Wayne Federman

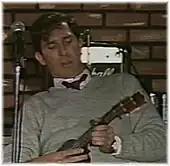
Federman with electric ukulele, circa 1987

After attending NYU, Federman brought his one-man show to the 13th Street Theater. There he performed in rotation with Brother Theodore. He also starred in the theater's long-running production of "Snow White and the Seven Dwarfs", in which he played six roles. Soon he was performing stand-up comedy at various New York Comedy Clubs, most notably The Comic Strip (now known as Comic Strip Live) and Catch a Rising Star. It was during these years that he incorporated music into his act. He closed his sets by playing hard rock tunes from Led Zeppelin, Jimi Hendrix, Iron Butterfly, and The Rolling Stones on his electric ukulele.